Arutz HaYeladim

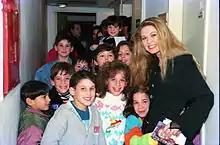
Television host Michal Yannai at Arutz HaYeladim in 1992

The channel was first launched on November 8, 1989, as a part of Israeli cable's trial broadcasting prior to the 1990 official launch. At first, the channel broadcast only two hours a day, and in its first two years it was based primarily on purchased programs. In 1991, the channel began broadcasting shows with hosts and presenters. These segments grew to bigger live shows over the years, providing a few of the presenters their tickets to stardom. The channel's growing popularity among children also led to many educational campaigns, regarding issues such as safety and tolerance.